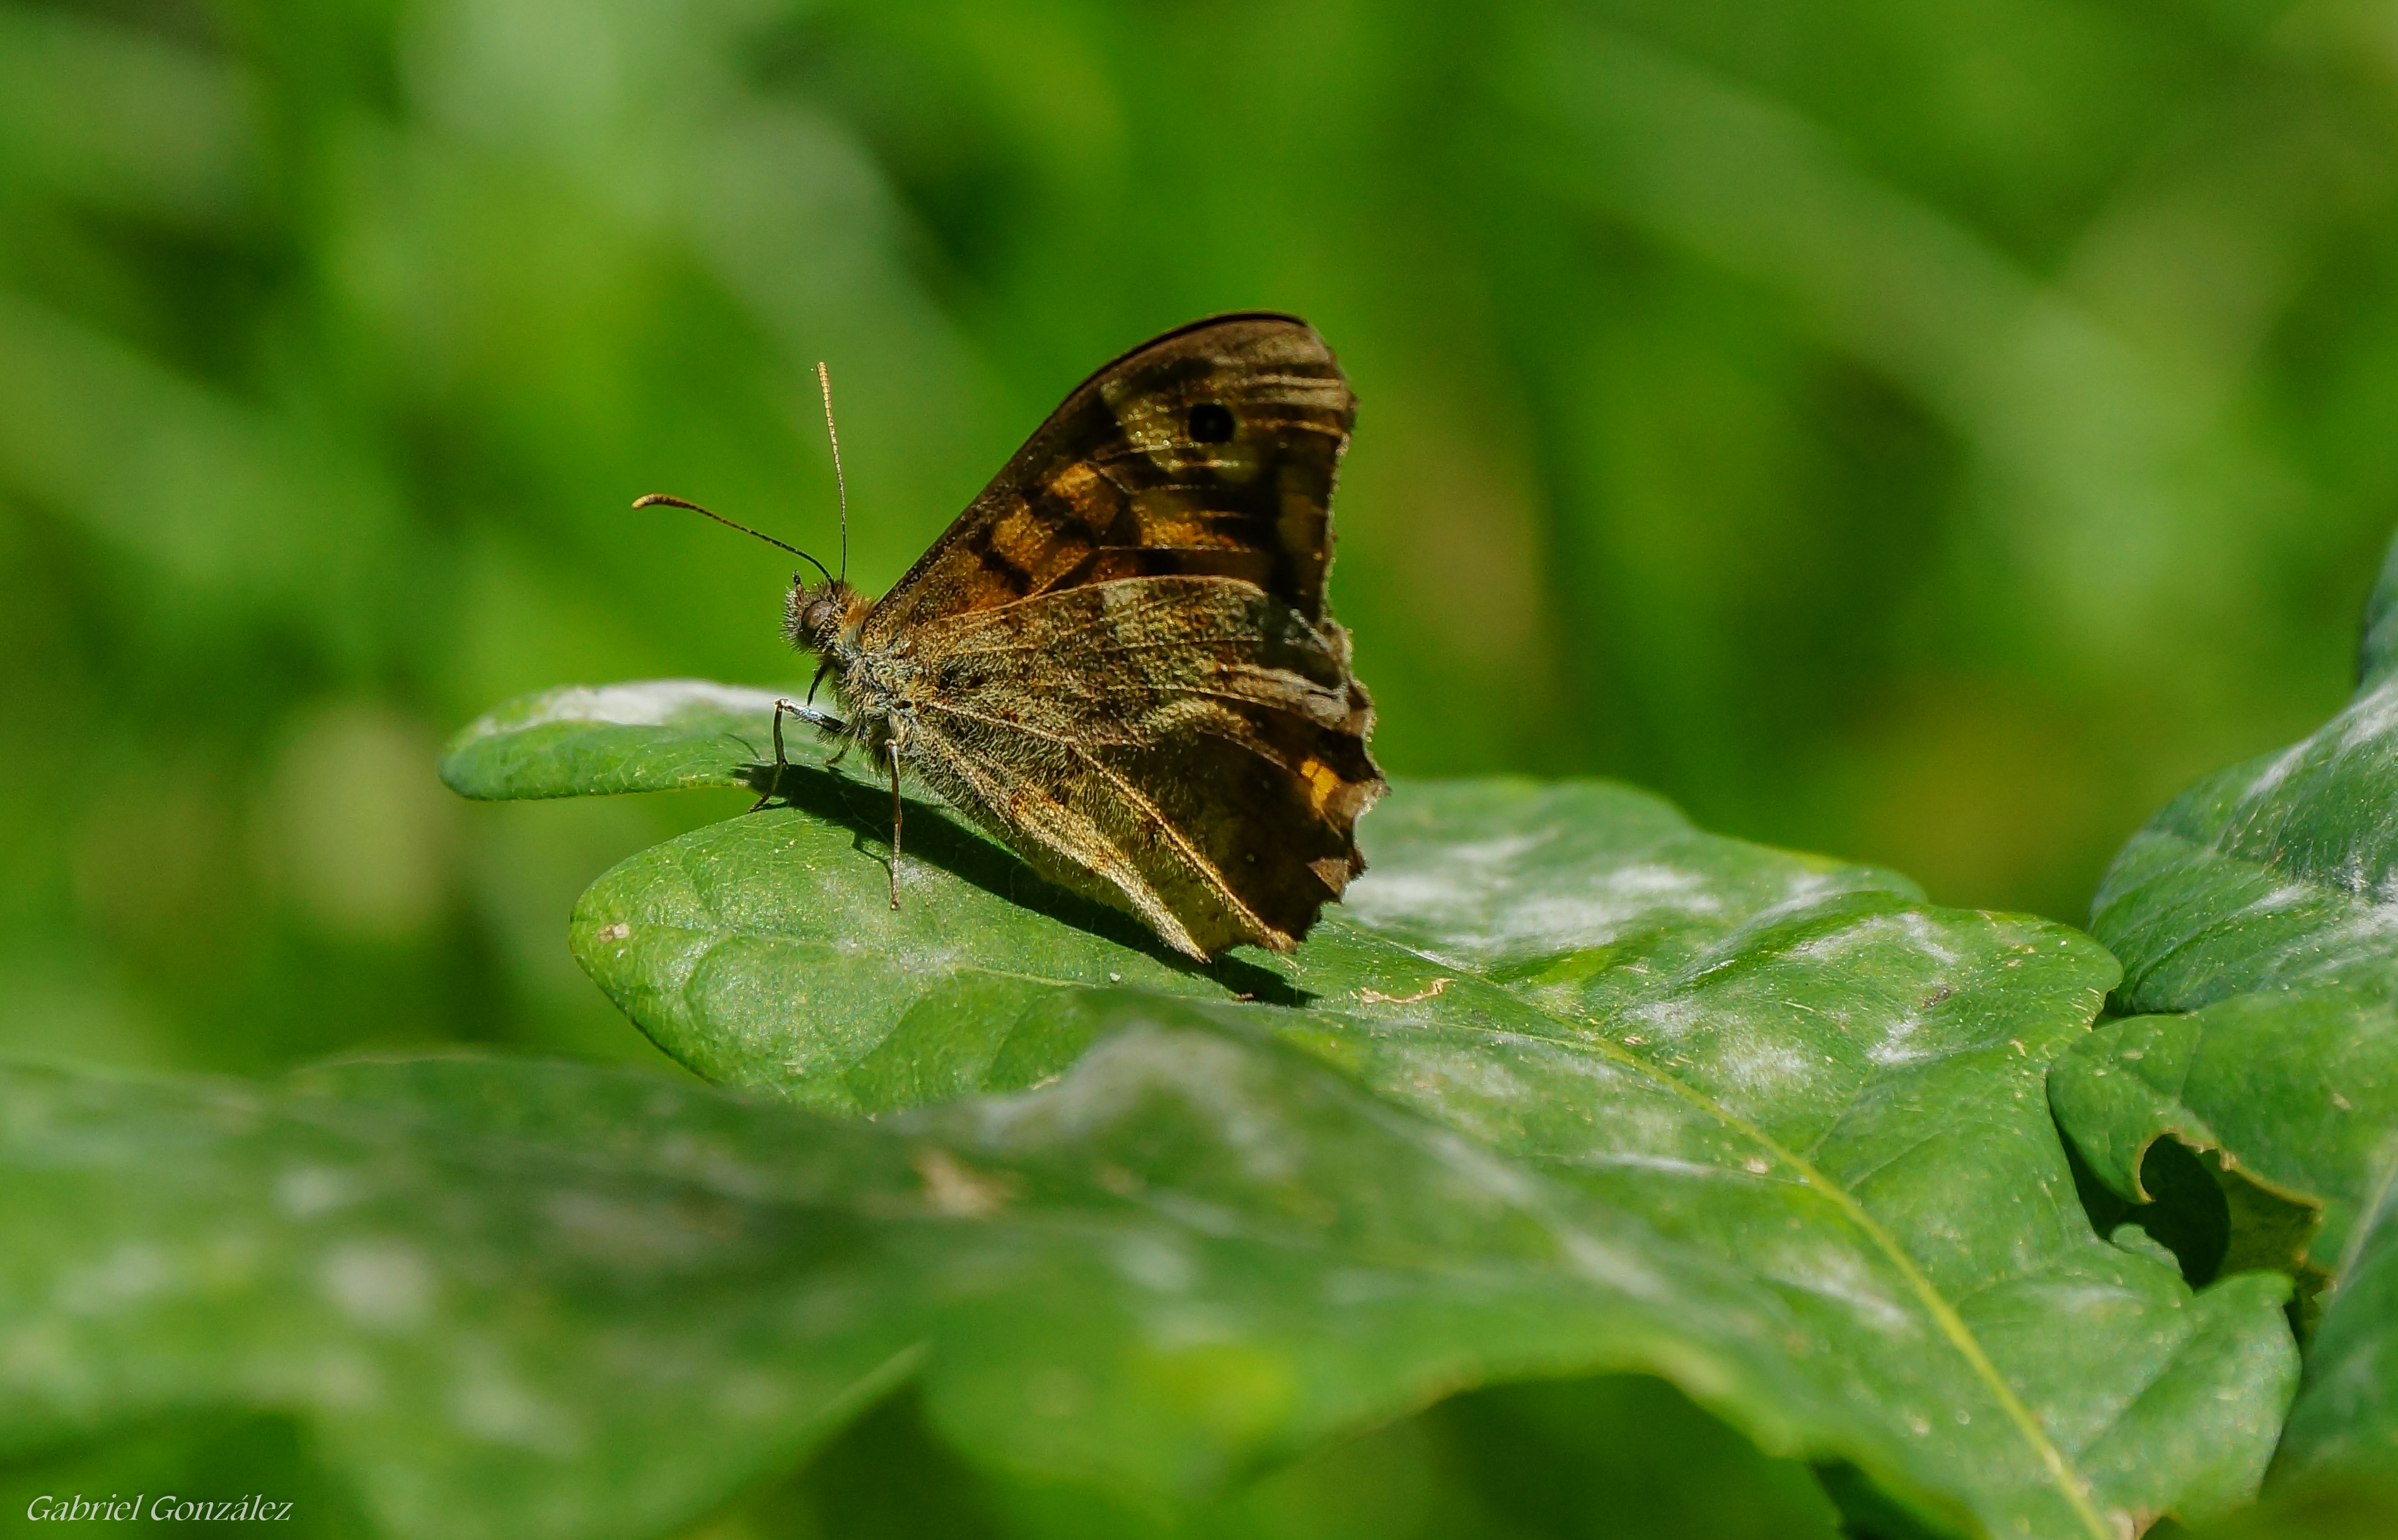
nature, wing, leaf, flower, photo, wildlife, green, insect, macro, butterfly, fauna, invertebrate, close up, animals, naturaleza, galicia, butterflies, a77, espana, g, ggl1, gaby1, xovesphoto, animales, mariposas, sonya77, gphoto, xelodegalicia, sonya77v, comarcadepontevedra, macro photography, arthropod, gabrielcoru a, pollinator, moths and butterflies, lycaenid